The Control

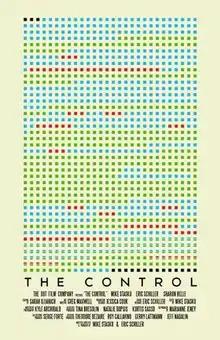
Film poster

The Control is a 2018 sci-fi mystery thriller film by Mike Stasko and Eric Schiller. The film premiered at the 2018 WorldFest-Houston International Film Festival, where it won the Platinum Remi award.